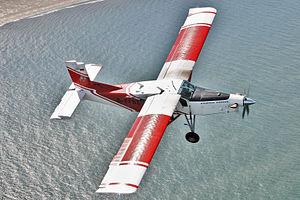
L'aviation légère désigne l'ensemble des activités aériennes destinées aux loisirs, aux sports et au tourisme. Cela exclut en principe le travail aérien et le transport de passagers ou de fret mais, en pratique, on retrouve aussi sous ce vocable des petites activités commerciales comme la surveillance aérienne, les avions taxis, la desserte de hubs en passagers ou fret, etc. Les avions ne dépassent pas 5 700 kg et les hélicoptères 2 700 kg.
Le Pilatus PC-6 Porter est un avion utilitaire monomoteur à décollage et atterrissage court à ailes hautes conçu par l'avionneur suisse Pilatus Aircraft. Produit soit avec un moteur à pistons, soit avec un turbopropulseur, il a effectué son premier vol en 1959 et a été fabriqué sous licence par Fairchild Hiller aux États-Unis. Après 597 appareils construits en six décennies, Pilatus a arrêté sa production en 2019.